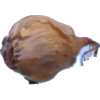
Label: onion